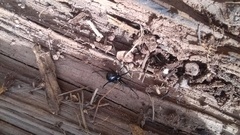
Species: Lactrodectus_hesperus